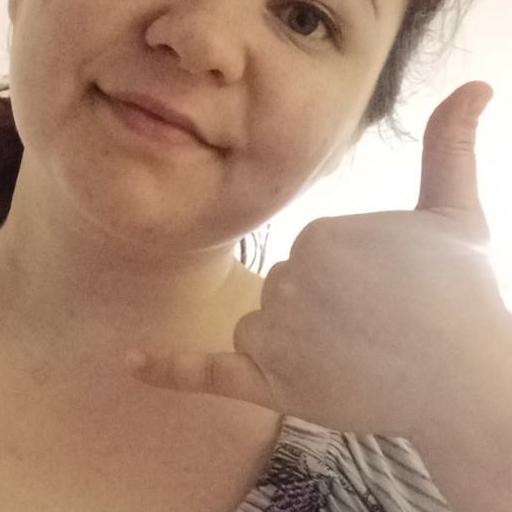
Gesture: call